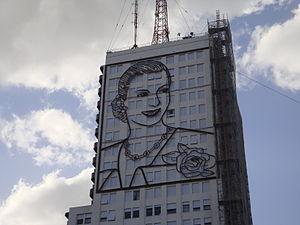
María Eva Duarte de Perón [maˈɾia ˈeβa ˈðwaɾte ðe peˈɾon], mieux connue sous le nom d’Eva Perón ou d’Evita, est une actrice et femme politique argentine. Elle épousa en 1945 le colonel Juan Domingo Perón, un an avant l’accession de celui-ci à la présidence de la république argentine.